Apollo (spacecraft)

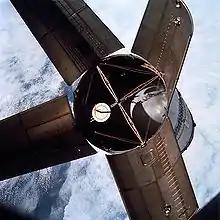
One of the SLA panels on Apollo 7 did not fully open to the designed 45°.

Once in space, the astronauts pressed the 'CSM/LV Sep' button on the control panel to separate the CSM from the launch vehicle. Detonating cord was ignited around the flange between the SM and SLA, and along the joints between the four SLA panels, releasing the SM and blowing apart the connections between the panels. Dual-redundant pyrotechnic thrusters at the lower end of the SLA panels then fired to rotate them around the hinges at 30–60 degrees per second.